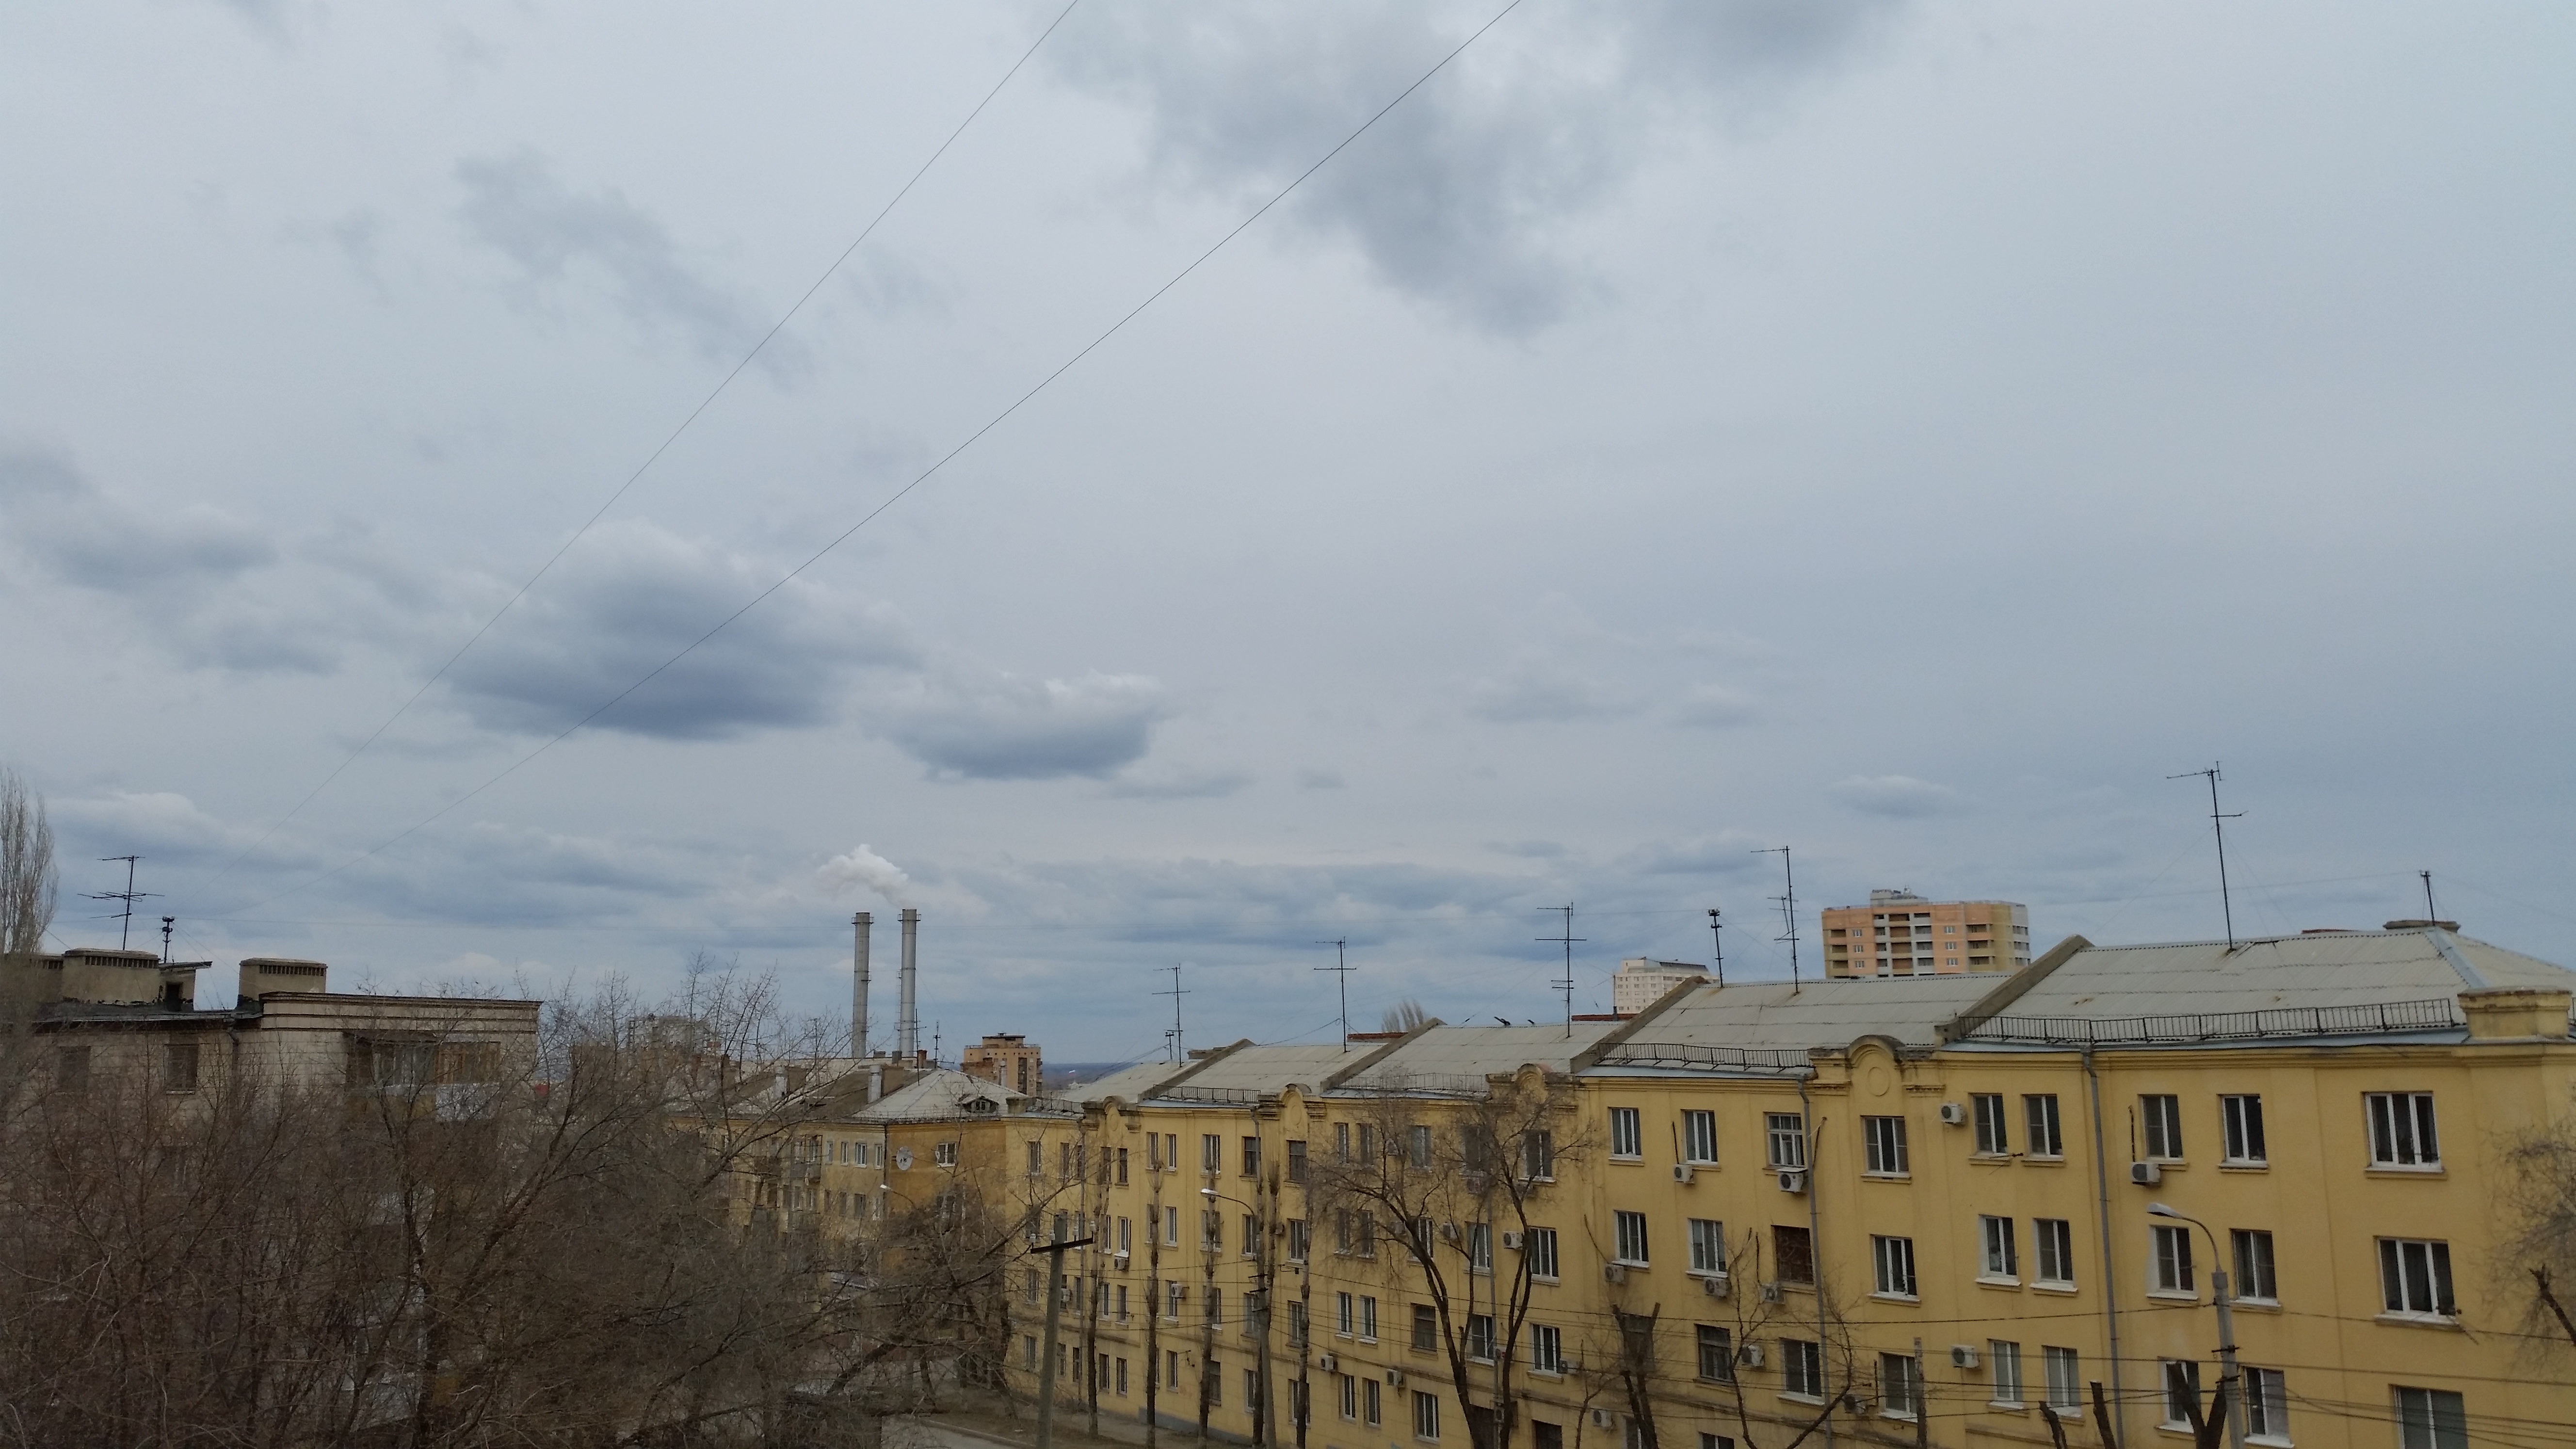
cloud, sky, morning, city, cityscape, weather, waterway, residential area, human settlement